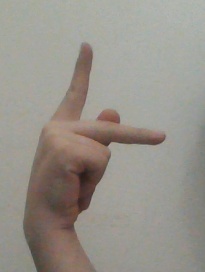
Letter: dha